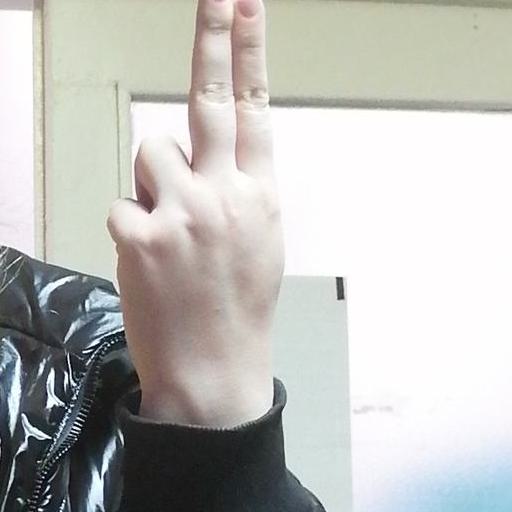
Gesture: two_up_inverted